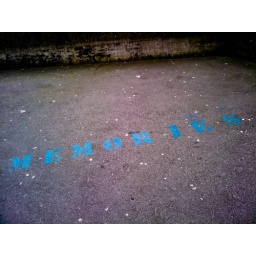
This was printed on the pavement outside a train station in Portsmouth. I love finding stuff like this on the floor.